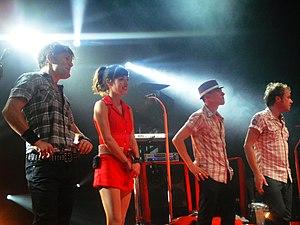
Superbus à la Cigale du 16/09/10
Superbus est un groupe de pop rock français formé en 1999 par Jennifer Ayache. La composition de sa formation fait du groupe une exception sur la scène musicale française.